Reice Hamel

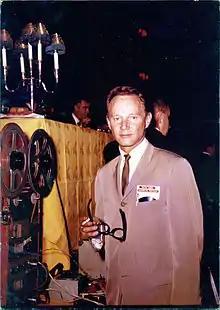
Reice Hamel (1960, San Francisco)

Reice Hamel (June 18, 1920 – October 1, 1986) was an American Audio Recording engineer. He is considered, along with his colleague Wally Heider, to be the pioneer of complex live remote recording. He recorded under the company name, Reice Hamel Recording USA.